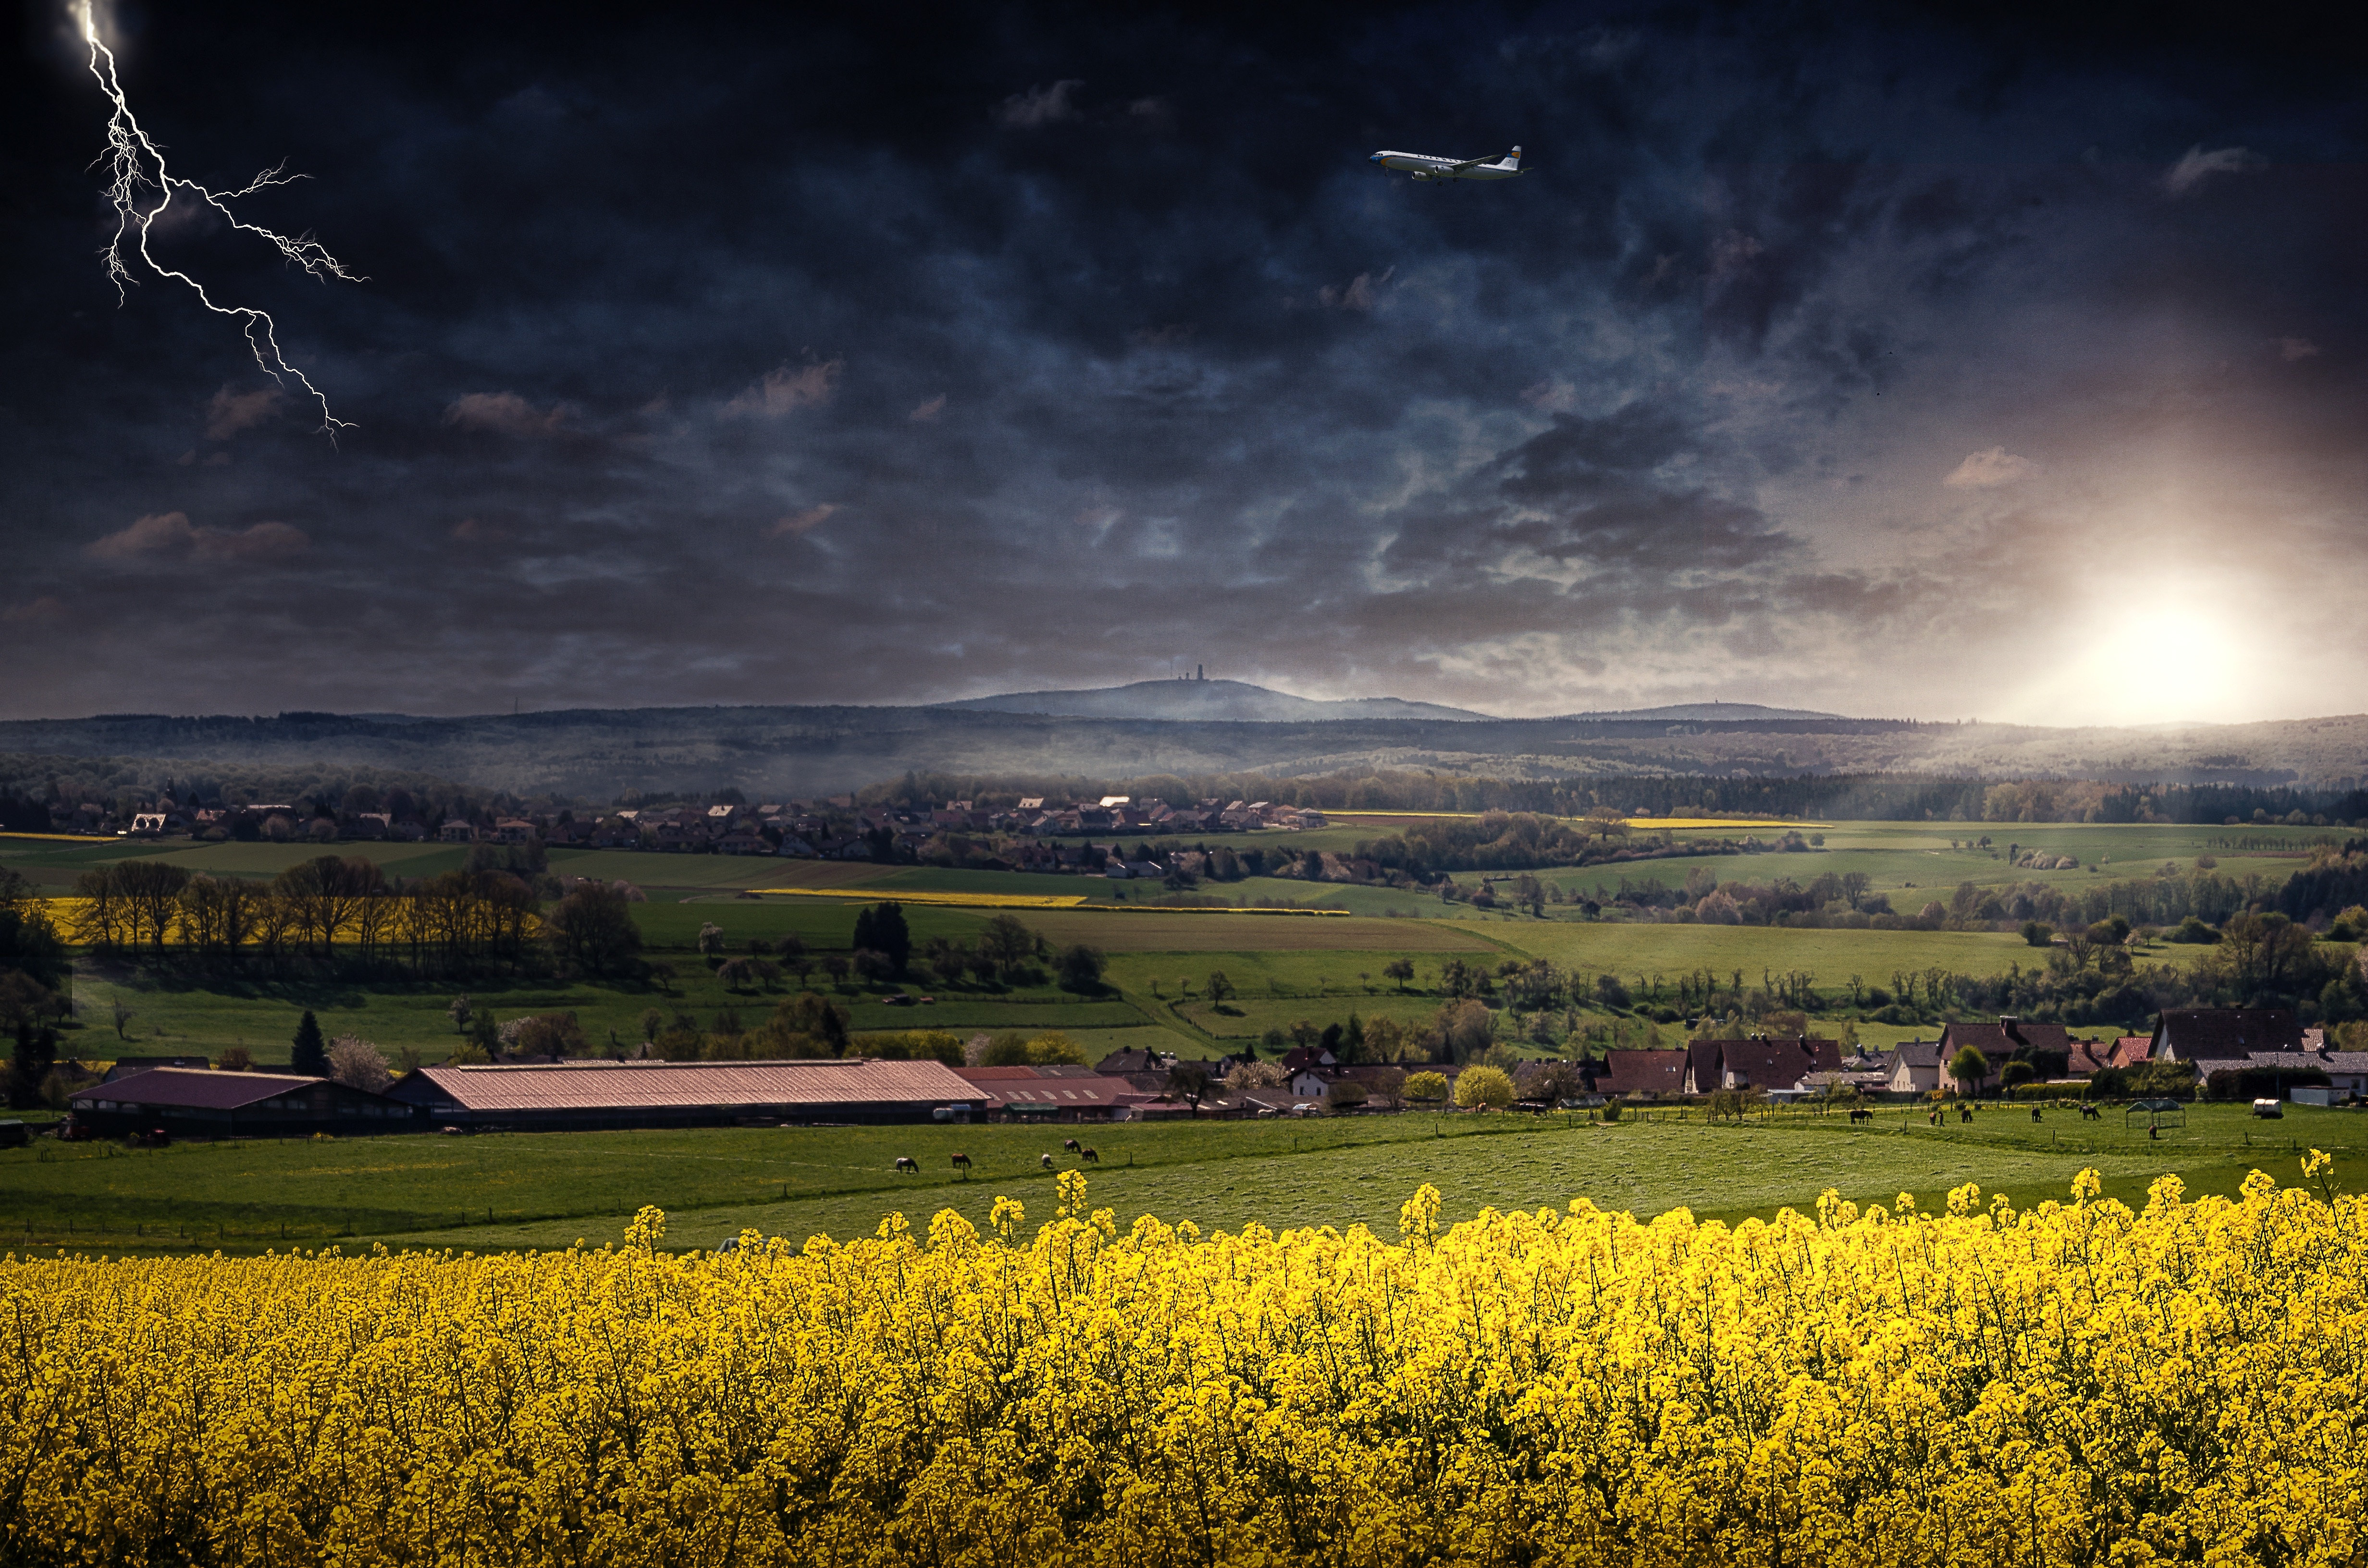
landscape, nature, grass, horizon, cloud, plant, sky, field, meadow, sunlight, morning, flower, dusk, evening, produce, storm, rapeseed, flash, clouds, thunderstorm, mood, brassica, force of nature, thundercloud, rural area, gewitterstimmung, threatening, flowering plant, computer wallpaper